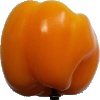
Label: Pepper Yellow 1